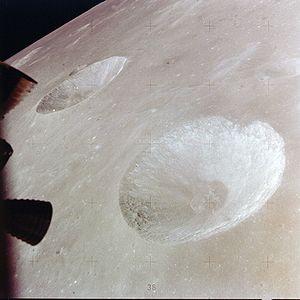
Apollo 15 est la cinquième mission ayant pour objectif de déposer un équipage à la surface de la Lune. Cette mission fait partie du programme Apollo de l'agence spatiale américaine, la NASA mis sur pied dans le contexte de la course à l'espace à laquelle se livrent les États-Unis et l'Union soviétique. Par rapport aux missions précédentes, Apollo 15 bénéficie d'un lanceur Saturn V plus puissant. Sa capacité accrue permet notamment de prolonger le séjour des astronautes à la surface la Lune, de disposer d'un véhicule, le rover lunaire augmentant le rayon d'action durant les sorties extravéhiculaires et de ramener une masse plus importante d'échantillons de sol.